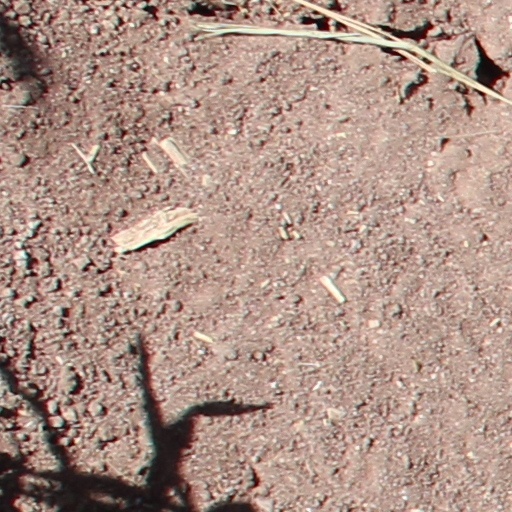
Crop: wheat